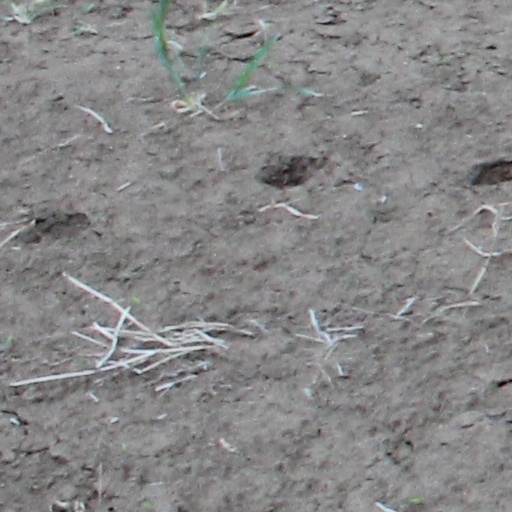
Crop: wheat